Mel Stottlemyre

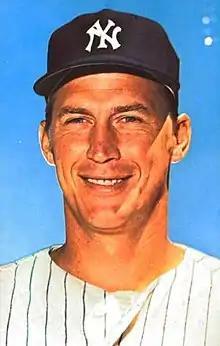
Stottlemyre in a 1970 baseball card

Melvin Leon Stottlemyre Sr. (November 13, 1941 – January 13, 2019) was an American professional baseball pitcher and pitching coach. He played for 11 seasons in Major League Baseball, all for the New York Yankees, and coached for 23 seasons, for the Yankees, New York Mets, Houston Astros, and Seattle Mariners. He was a five-time MLB All-Star as a player and a five-time World Series champion as a coach.